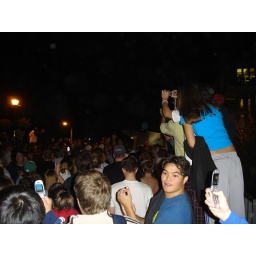
On the bridge by the library